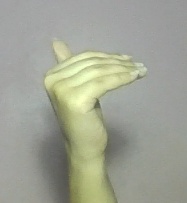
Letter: khaa